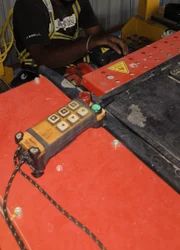
Label: Eot_Crane_Amc_Services